Low Countries theatre of the War of the First Coalition

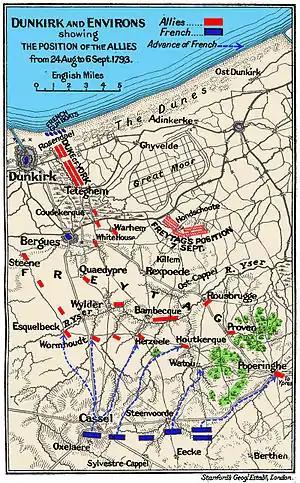
Battle of Hondschoote (6–8 September 1793)

The execution of the deposed French king Louis XVI on 21 January 1793 stoked more fears amongst the other European monarchs that they would be next. France formally declared war on Britain and the Netherlands on 1 February 1793, and soon afterwards against Spain as well. Throughout 1793, the Holy Roman Empire, Sardinia, Portugal, Naples, and Tuscany declared war on France. Allied armies mobilised along all of the French frontiers, the largest and most important in the Flanders Franco-Belgian border region. British Prime Minister Pitt the Younger pledged to finance the formation of the First Coalition.